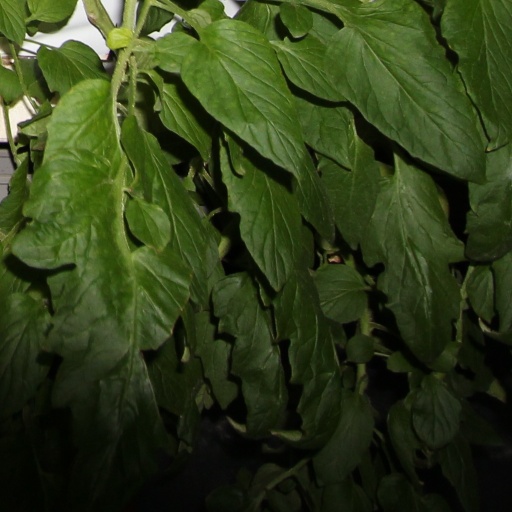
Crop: tomato